Shoot 'Em Up (film)

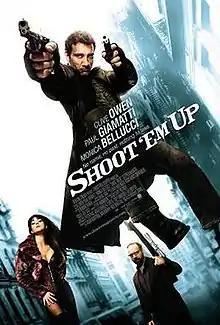
Theatrical release poster

Shoot 'Em Up is a 2007 American action film written and directed by Michael Davis and produced by Montford/Murphy. It stars Clive Owen, Paul Giamatti, Monica Bellucci and Stephen McHattie. In the film, Smith (Owen), a drifter and former black-ops soldier, rescues a newborn from being killed by assassin Hertz (Giamatti) and his henchmen. Smith enlists the help of prostitute Donna Quintano (Bellucci) to keep the baby safe as he unravels the conspiracy.